Taylor (crater)

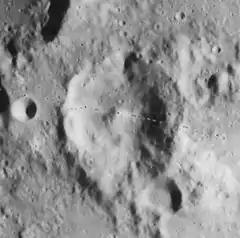
Lunar Orbiter 4 image

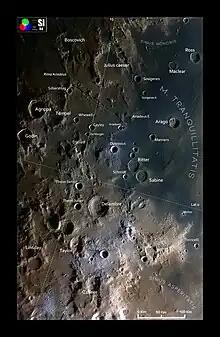
Selenochromatic Image (Si) with the crater to the bottom left

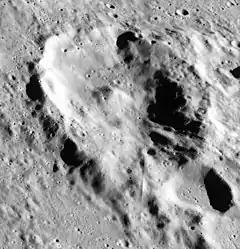
Oblique view of Taylor crater from Apollo 16

Taylor is a lunar impact crater that is located to the south-southwest of Delambre. To the east is the smaller crater Alfraganus, and southeast of Taylor is Zöllner. It was named in honour of British mathematician Brook Taylor.